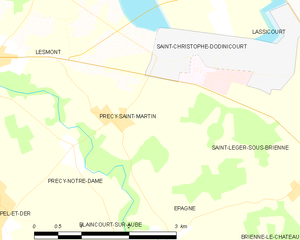
Carte des communes françaises: Précy-Saint-Martin